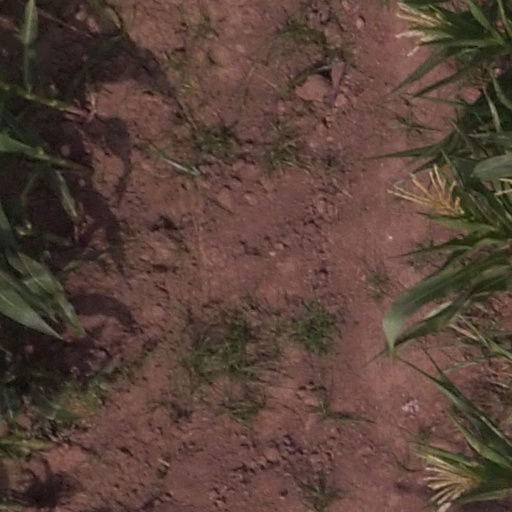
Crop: maize; corn